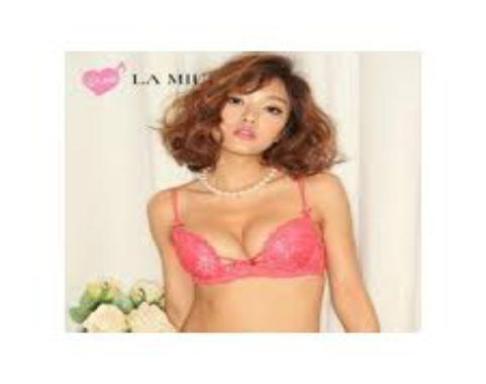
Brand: la miu
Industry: Clothes